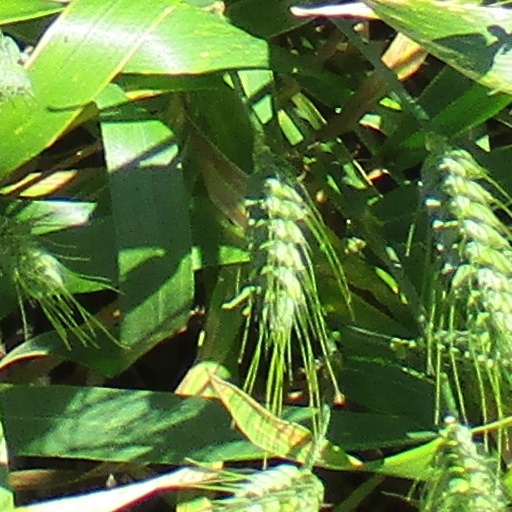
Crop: wheat